Stade Frederic Kibassa Maliba

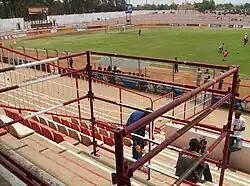
Stade omnisport Kibassa-Maliba

Stade omnisport Kibassa-Maliba, also known as Stade de la Kenya, is a multi-use stadium located in the Kenya suburb of Lubumbashi, Democratic Republic of the Congo. It is currently used mostly for football matches. It is the current home of FC Saint Eloi Lupopo and the former home venue of TP Mazembe. The stadium has a capacity of 20,000 people and is named after Frederic Kibassa Maliba, a former Minister of Youth and Sports.